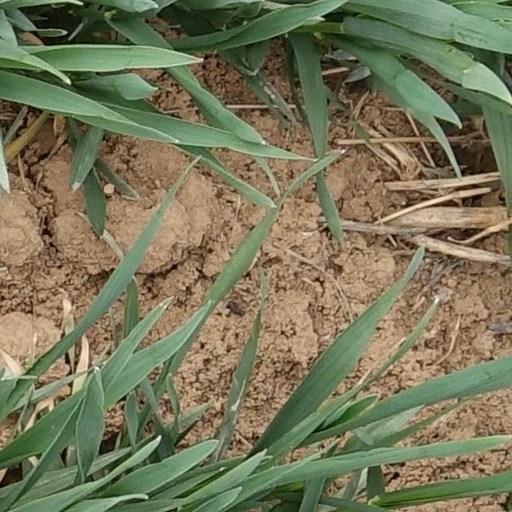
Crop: wheat